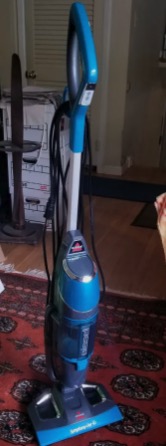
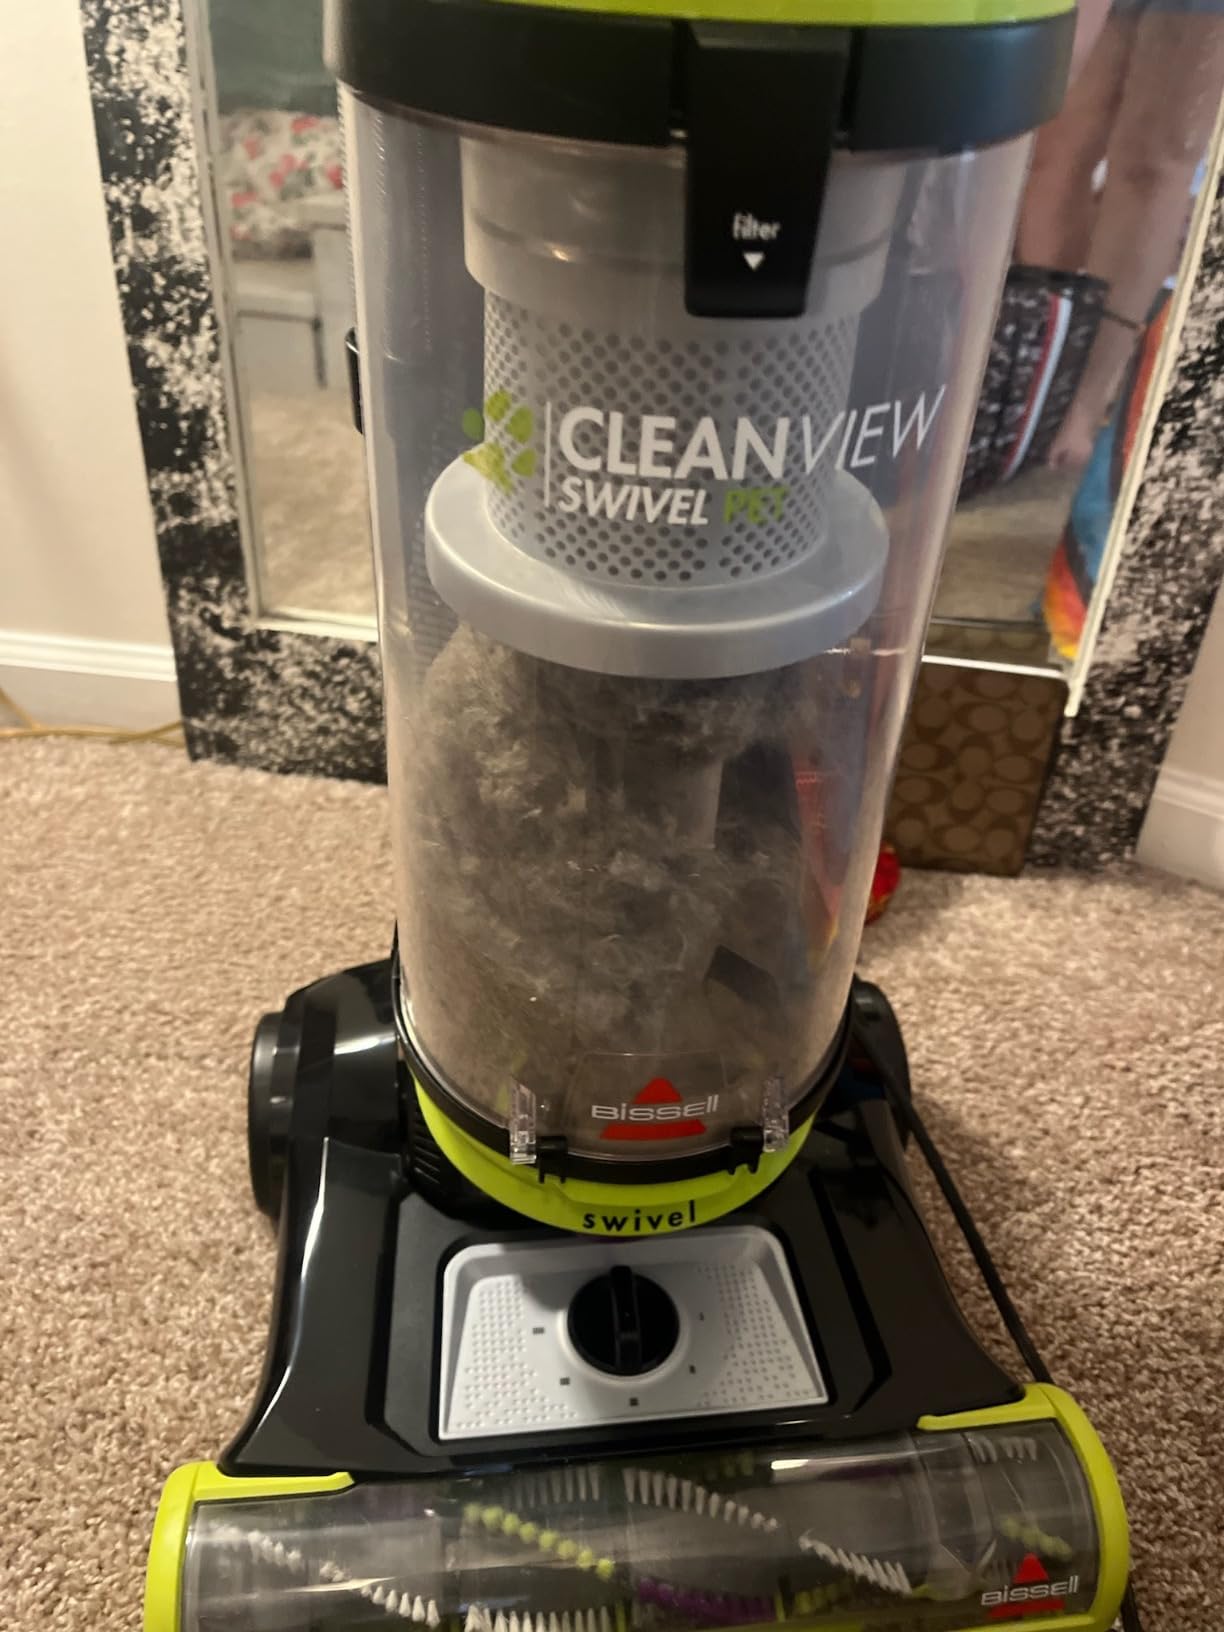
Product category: items_vacuum
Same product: no